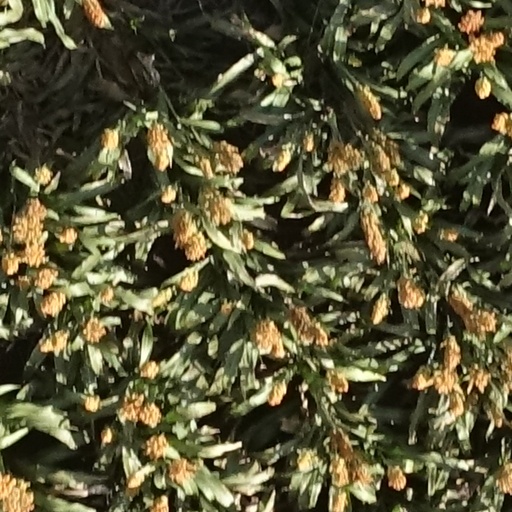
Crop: sorghum